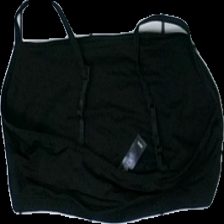
View: back
Type: Training top
Category: Ladies
Brand: Lindex
Colors: Black
Material: 100% nylon
Cut: Regular, Cropped, Tight
Size: 40
Season: All
Trend: Sports
Price range: <50
Recommended usage: Reuse
Description: women's sports-bra